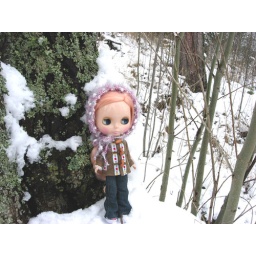
On the way home today. Shoes from mimiwoo. Hello harvest jacket. Bratz boy jeans. Hat by me.